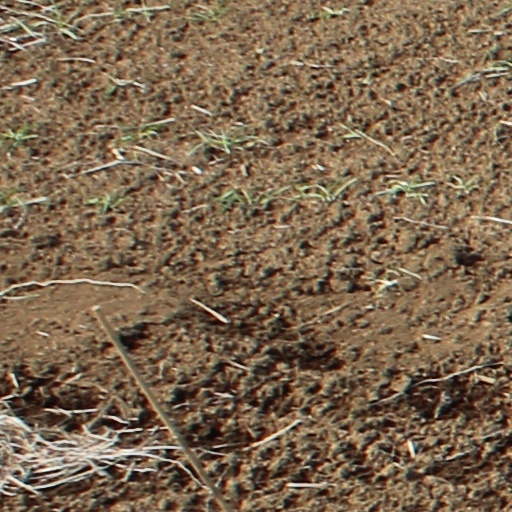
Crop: wheat